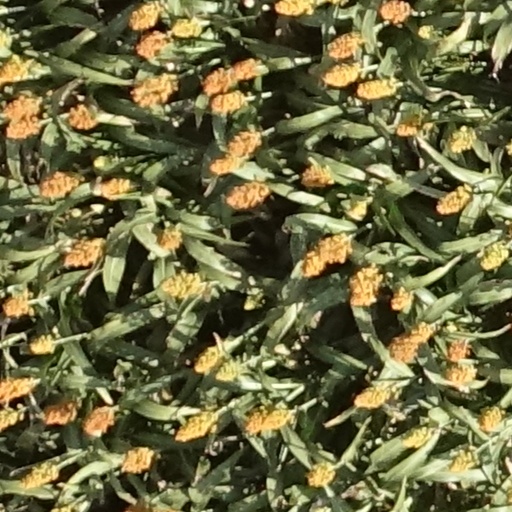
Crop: sorghum